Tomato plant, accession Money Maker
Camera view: vertical (180 deg); turntable rotation: 270 degrees
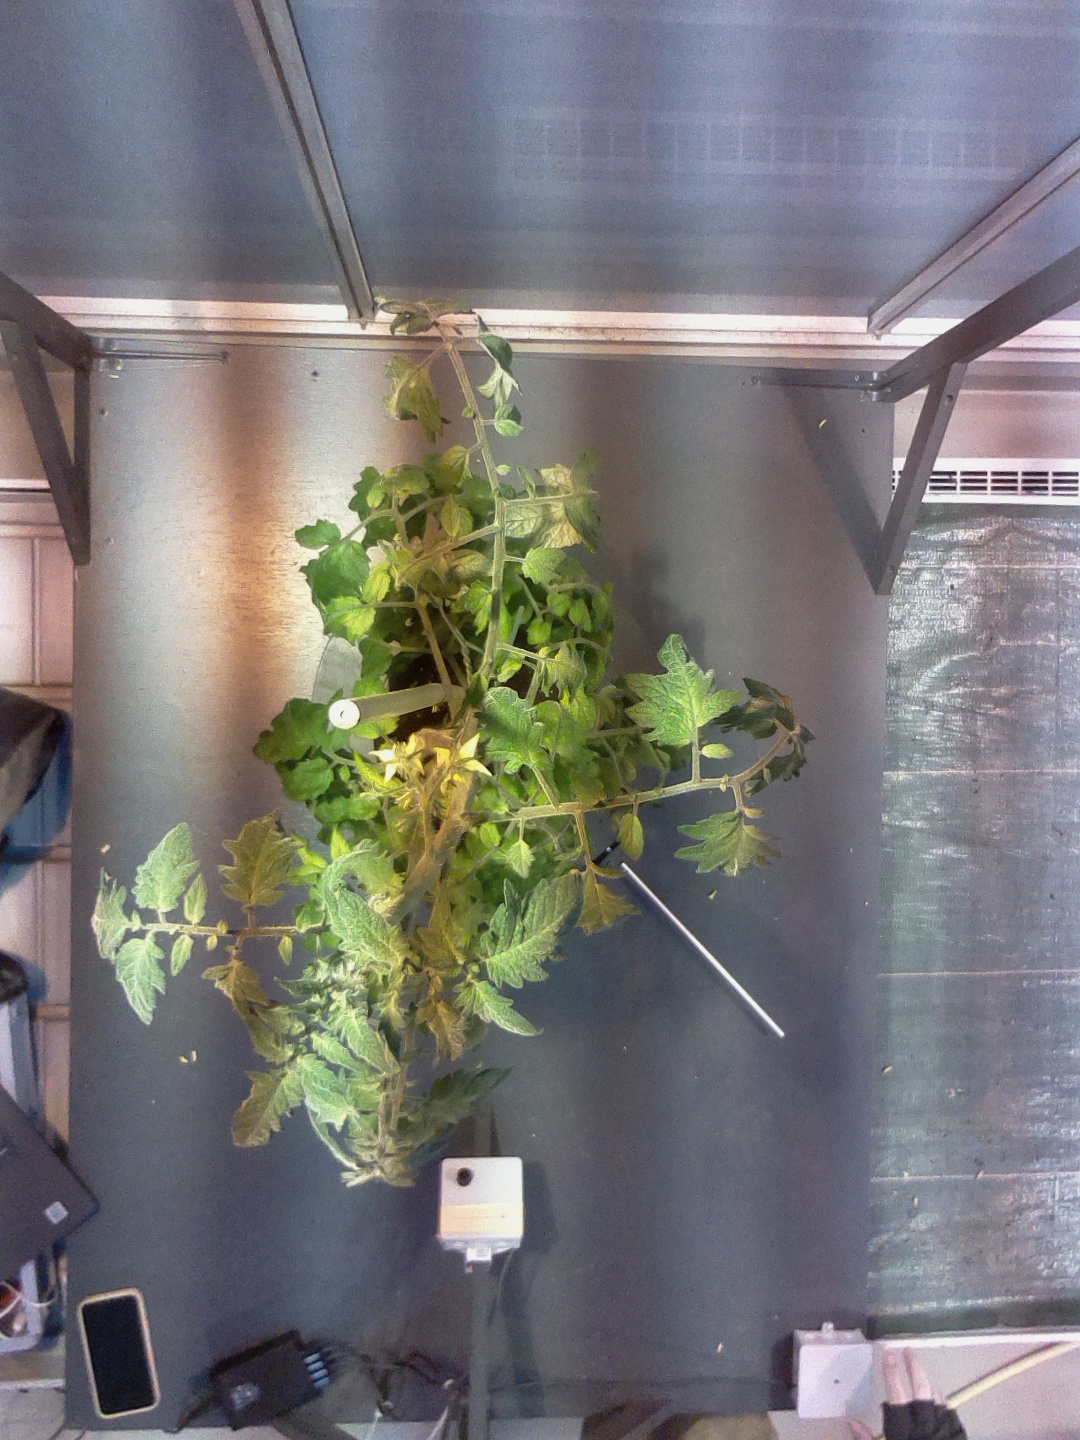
BBCH growth stage 71: 10%-20% of final fruit size